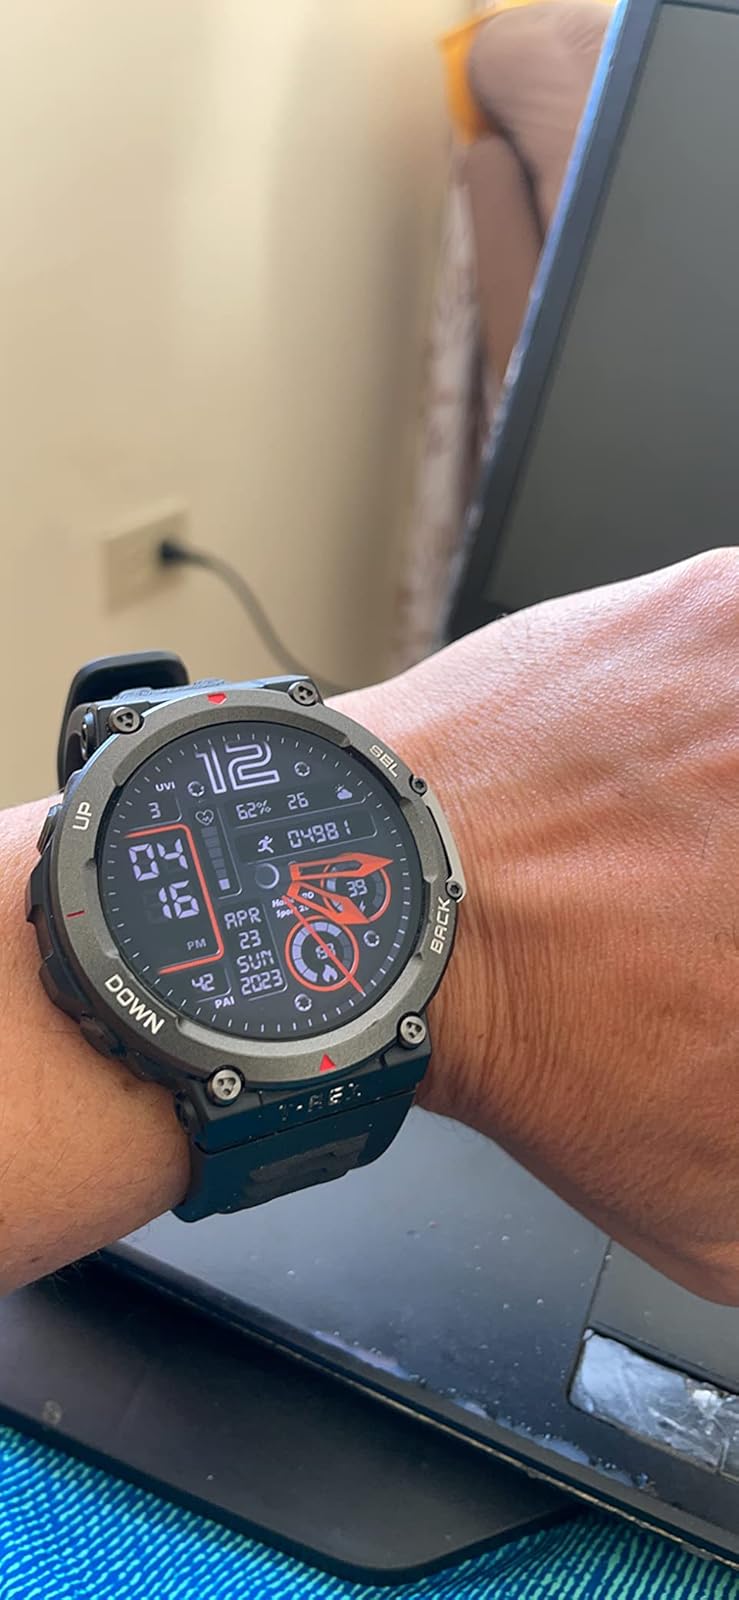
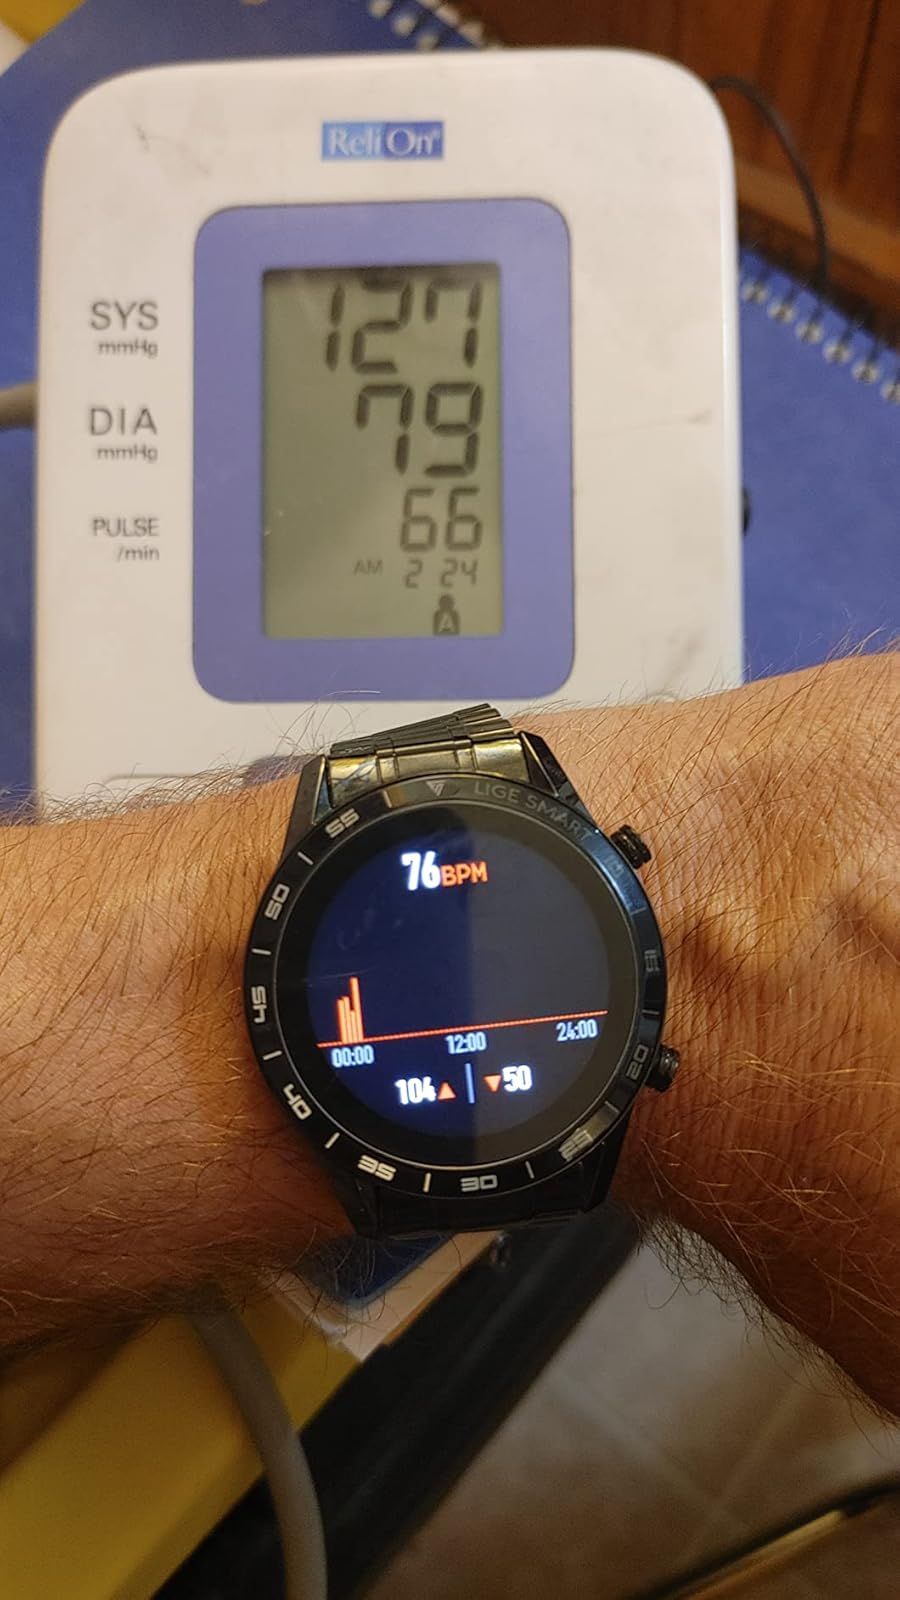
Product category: smartwatch
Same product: no